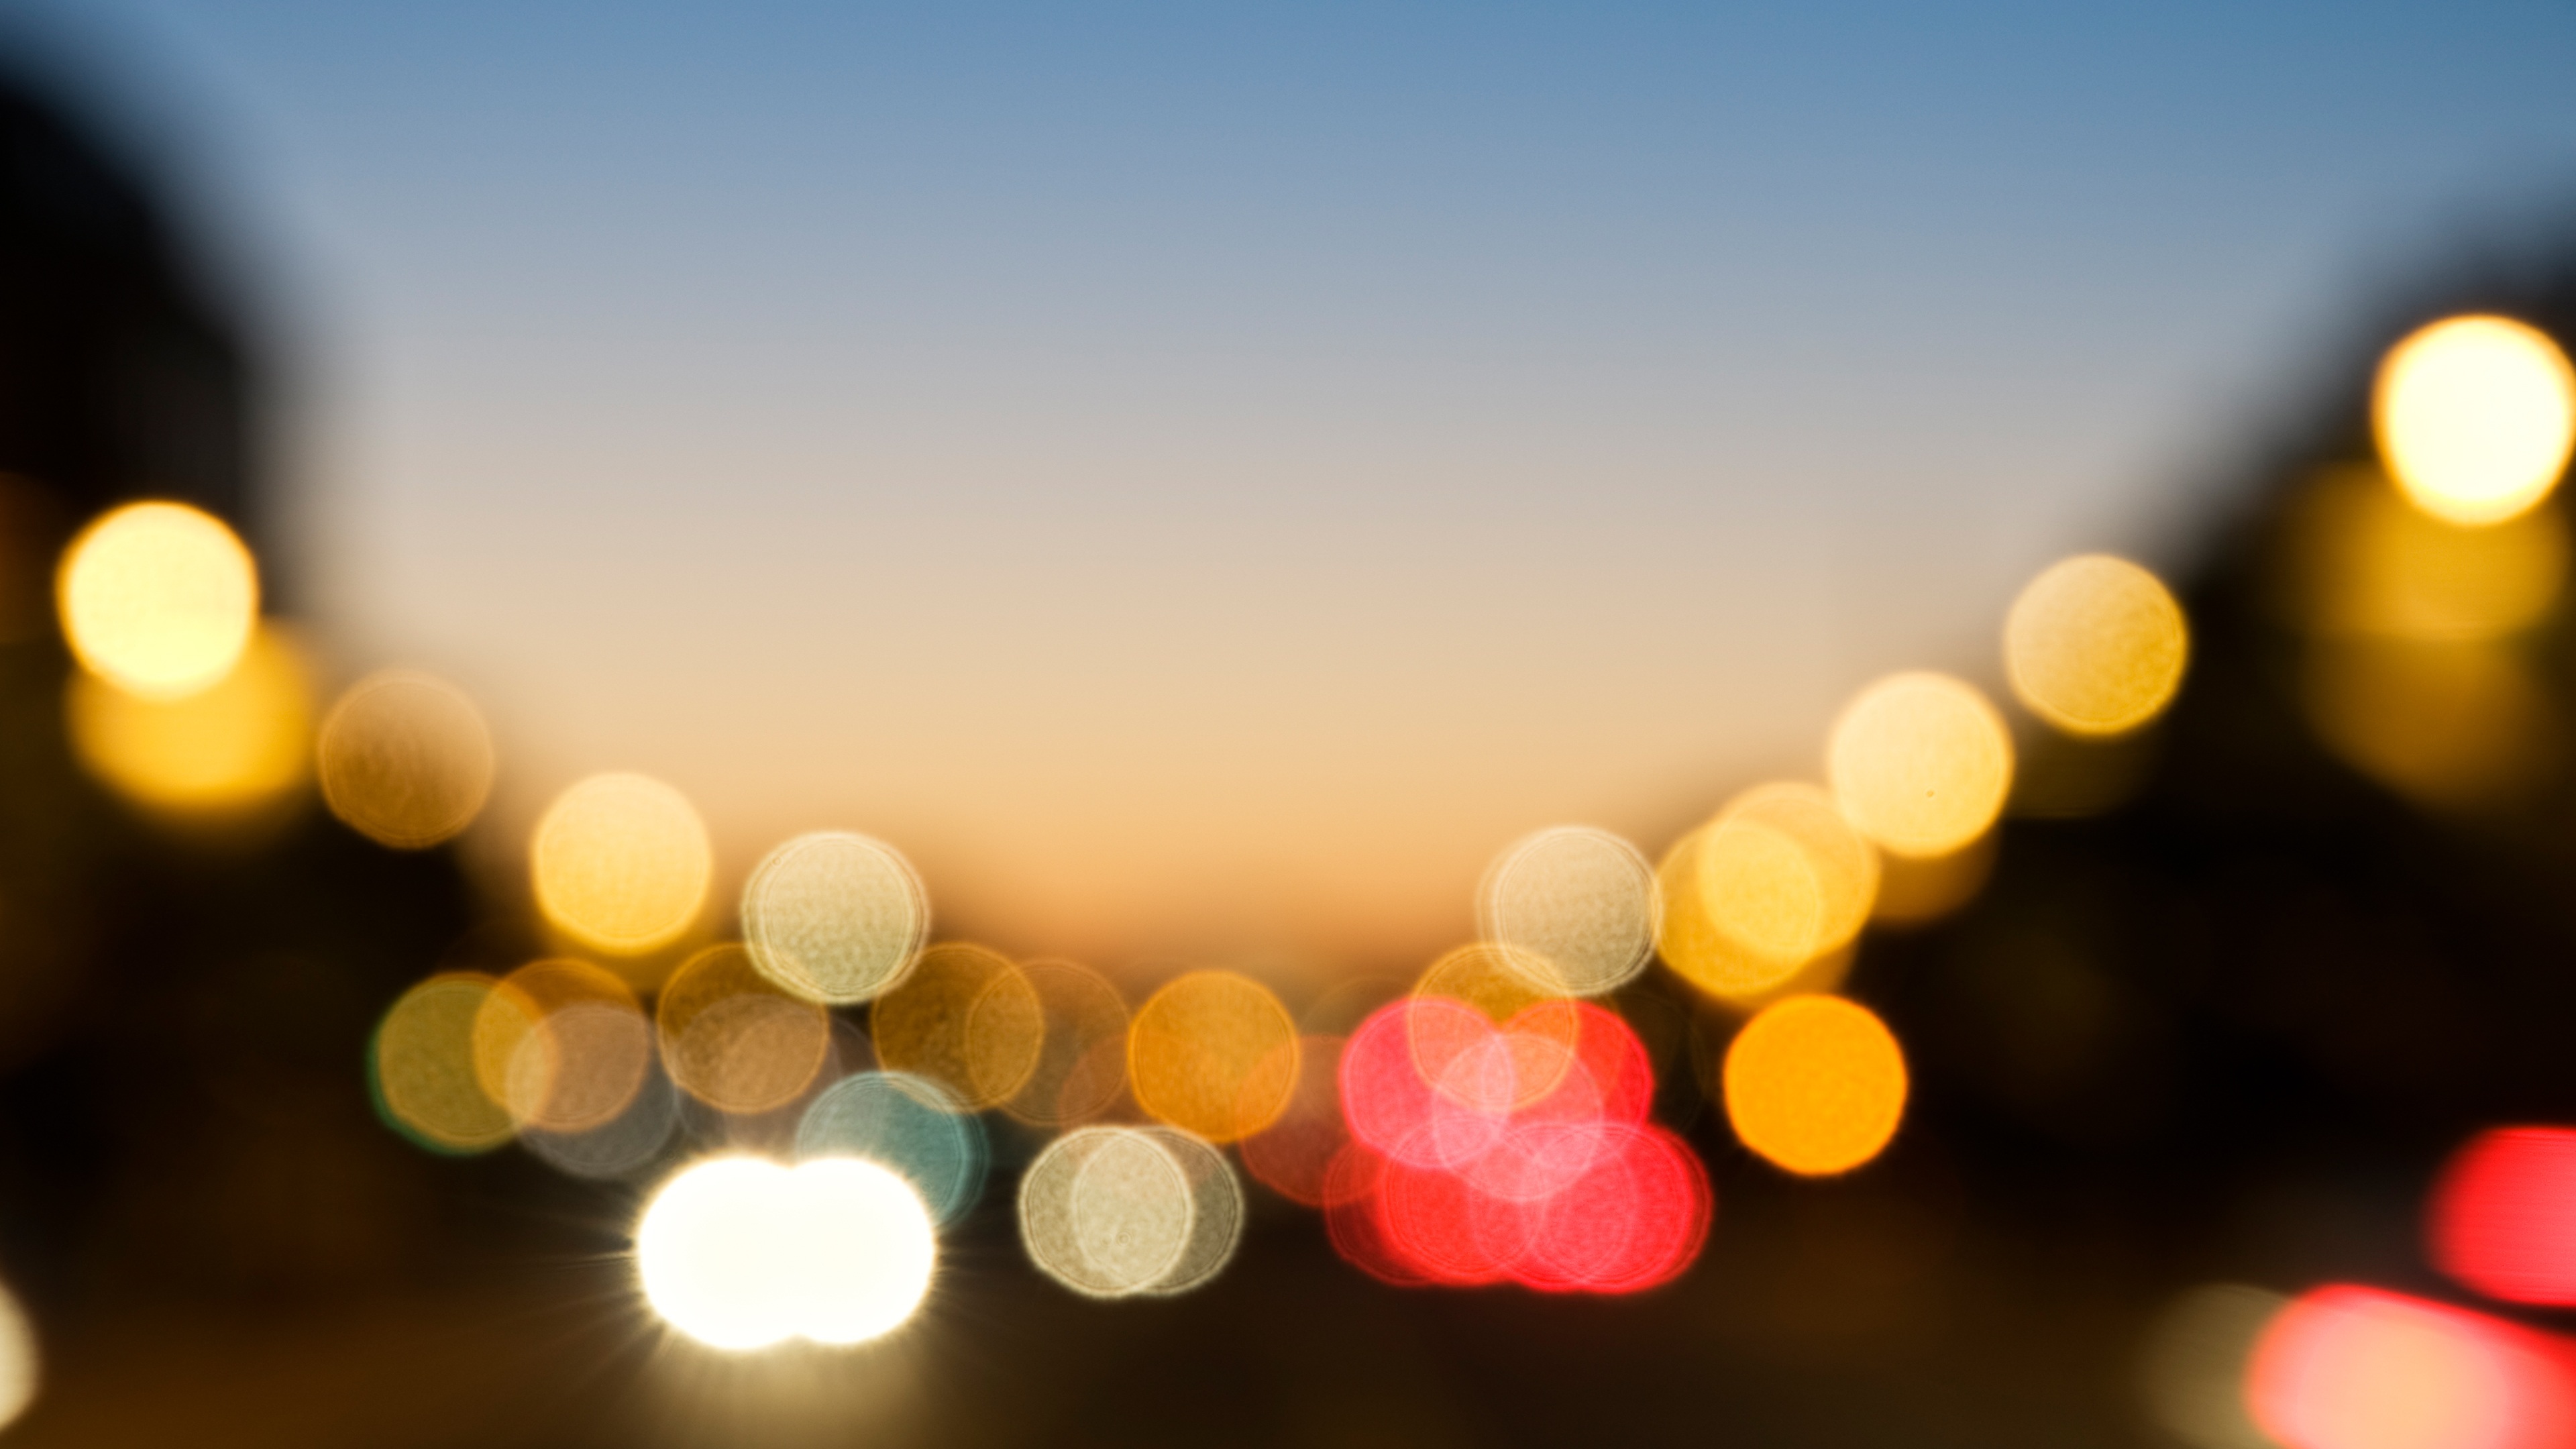
light, bokeh, street, night, sunlight, flower, petal, city, evening, reflection, color, yellow, lighting, circle, close up, shape, night view, macro photography, lignt, computer wallpaper